List of Ranma ½ characters

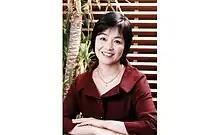
Noriko Hidaka provides the voice for Akane Tendo in the anime.

Akane regularly feels inferior to Kasumi in beauty and feminine pursuits, to Ranma and his other fiancées in cooking, martial arts ability or gymnastics, and to other students in swimming. She is trying hard to excel in everything, but is either clumsy or completely inept at all ("especially" cooking — the taste of her cooking can incapacitate most people for a significant amount of time) except for schoolwork and certain sports activities, like volleyball. She is also a capable martial artist, particularly excelling in the use of a wide variety of archaic weaponry, and is quite popular with the boys at school, though she would prefer a little less attention from them, especially Tatewaki Kuno. When someone, frequently Ranma, belittles her lack of success, or calls her uncute, ugly, over-muscled, unfeminine and tomboyish, she often feels upset and also gets very jealous when one of Ranma's other fiancées show physical affection towards him, although she will often state that she is not affected. She loves Ranma deep down, despite frequently refusing to show it.